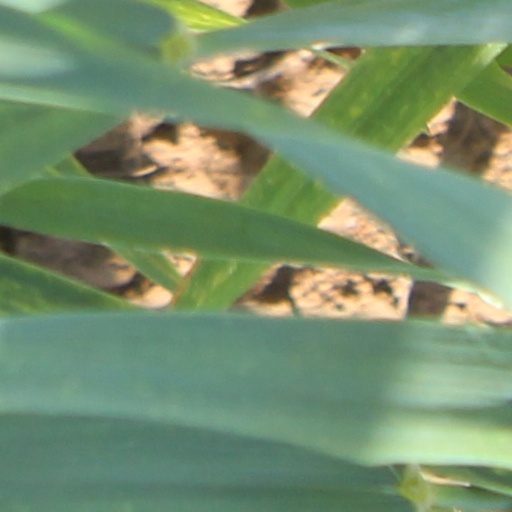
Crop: wheat